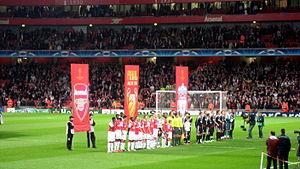
Le parcours européen du Liverpool Football Club est l'histoire des participations du Liverpool Football Club aux différentes Coupes d'Europe.